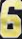
Number: 6